Tau Zero

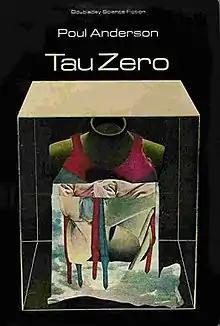
Cover of first edition (hardcover)

Tau Zero is a hard science fiction novel by American writer Poul Anderson. The novel was based upon the short story "To Outlive Eternity" appearing in "Galaxy Science Fiction" in 1967. It was first published in book form in 1970. The book is a quintessential example of "hard sci-fi", as its plot is dominated by futuristic technology grounded in real physics principles. It was nominated for the Hugo Award for Best Novel in 1971.